Edward L. Carey

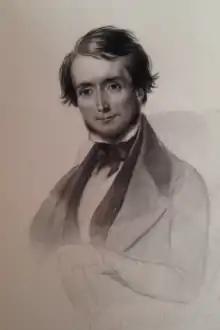
Portrait of Edward L. Carey by John Sartain

Edward Lawrence Carey (April 7, 1805 – June 16, 1845) was an American publisher and Aesthete, notable for co-founding the publishing firm Carey & Hart alongside Abraham Hart.